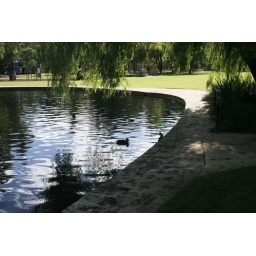
ducks in the lake - early morning